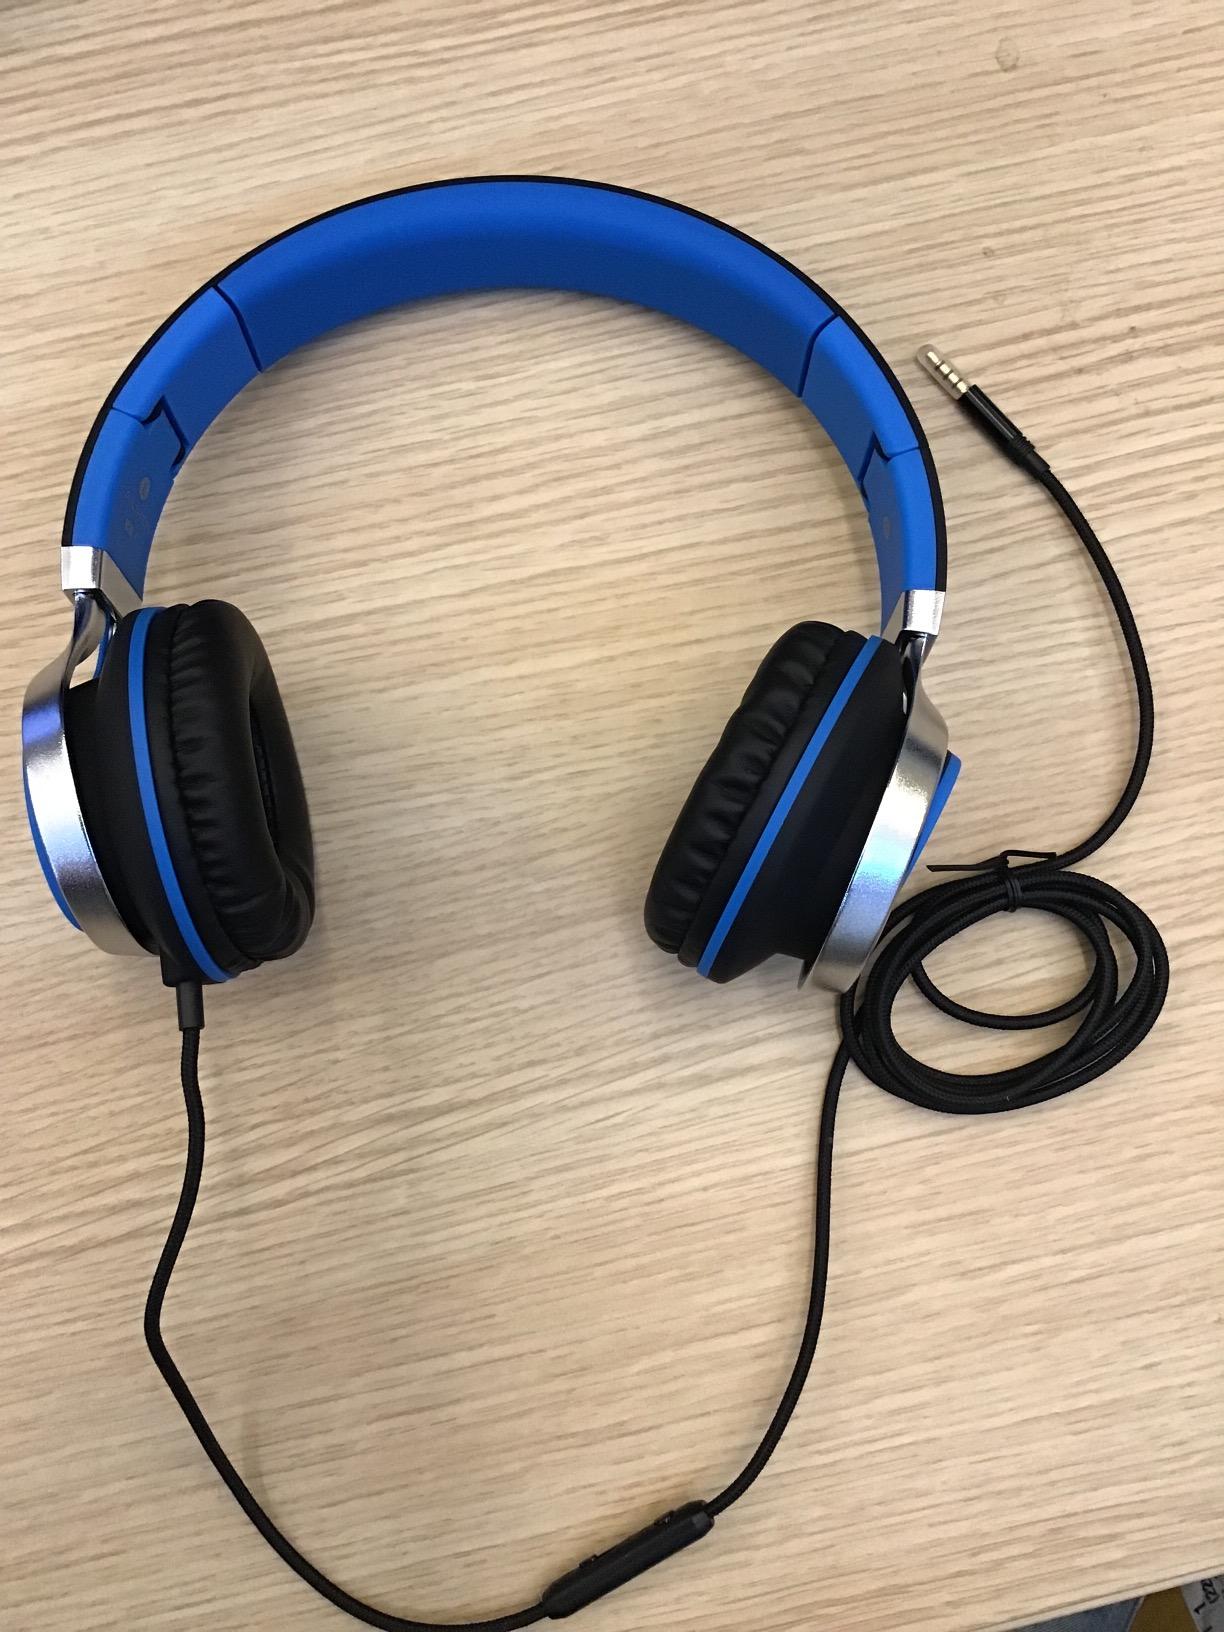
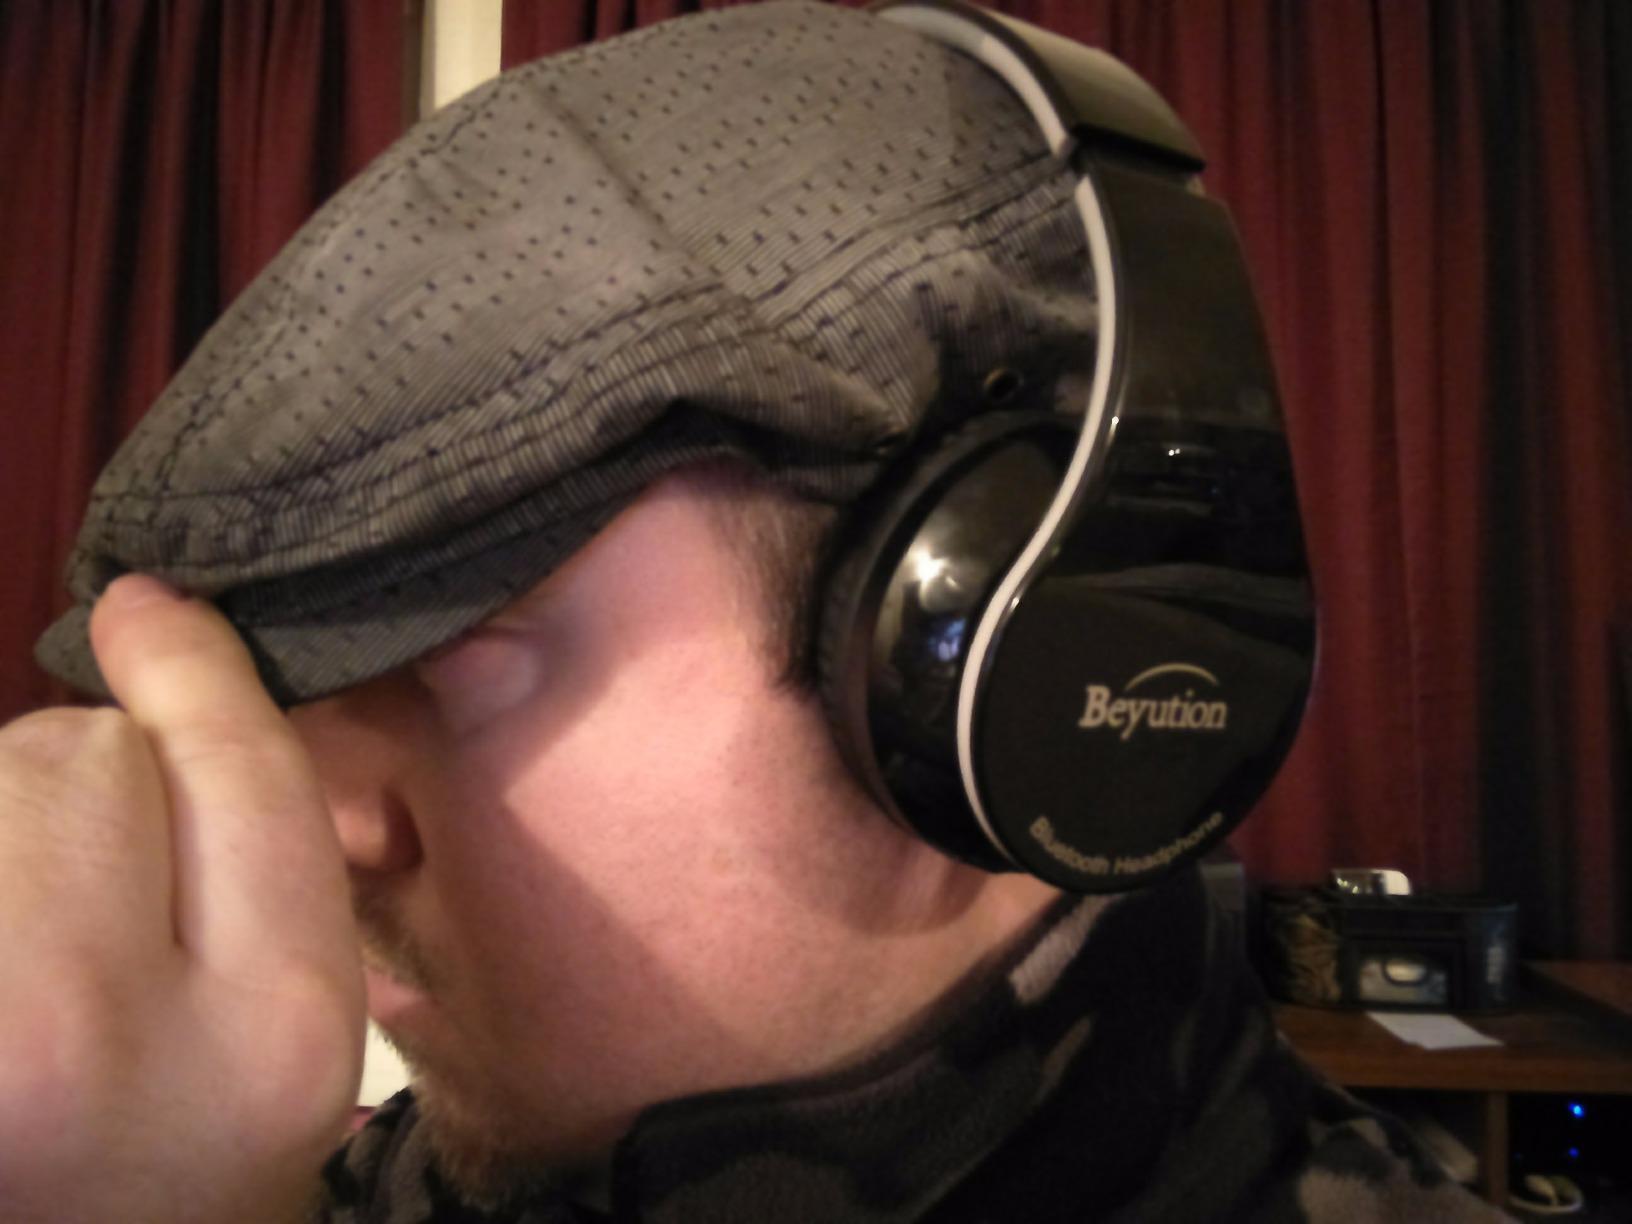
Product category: headphones
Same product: no